Knute Rockne

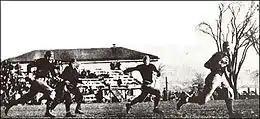
Rockne scoring against Army, 1913

At Notre Dame, Rockne was educated as a chemist, and he graduated in 1914 with a degree in pharmacy. After graduating, he was the laboratory assistant to noted polymer chemist Julius Arthur Nieuwland at Notre Dame and helped out with the football team, but he rejected further work in chemistry after receiving an offer to coach football. In 1914, he was recruited by Peggy Parratt to play for the Akron Indians. There Parratt had Rockne playing both end and halfback and teamed with him on several successful forward pass plays during their title drive. Rockne moved to Massillon, Ohio, in 1915 along with former Notre Dame teammate Dorais to play with the professional Massillon Tigers. Rockne and Dorais brought the forward pass to professional football from 1915 to 1917 when they led the Tigers to the championship in 1915. "Pro Football in the Days of Rockne" by Emil Klosinski maintains the worst loss ever suffered by Rockne was in 1917. He coached the "South Bend Jolly Fellows Club" when they lost 40–0 to the Toledo Maroons.